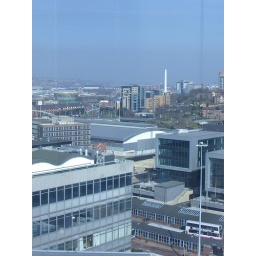
Taken through glass, the reflections of the walls behind mirror the effect of sim corners in the skies of SL.